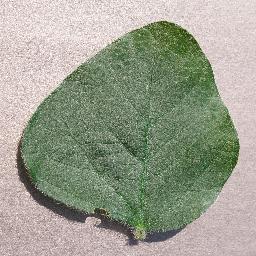
Label: Soybean___healthy